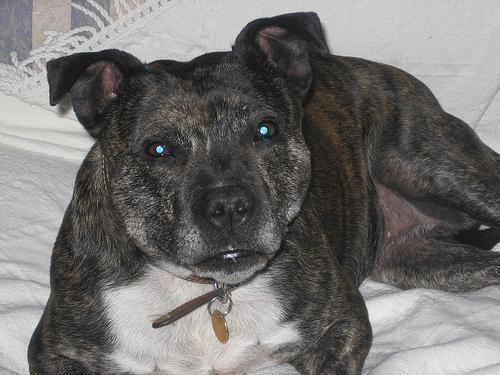
Staffordshire_bullterrier